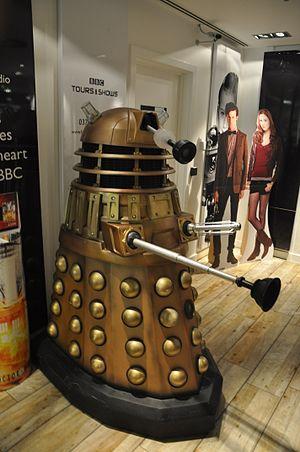
Les Daleks sont une espèce d'extraterrestres de la série télévisée britannique de science-fiction Doctor Who. Les Daleks sont des mutants de la planète Skaro, qui ne quittent jamais leurs armures. De l'extérieur, un Dalek ressemble à un volant de badminton retourné, couvert d'émetteurs de champ de force et doté d'armes. À l'intérieur, ce sont des sortes de pieuvres blanches pourvues d'un seul œil valide et d'un cerveau hypertrophié.
L’Asile des Daleks est le premier épisode de la septième saison de la deuxième série de la série télévisée britannique de science-fiction Doctor Who, diffusé sur BBC One le 1ᵉʳ septembre 2012. Cet épisode marque le retour des Daleks.